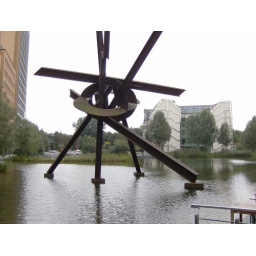
Artificial lake in front of Daimler Chrisler building